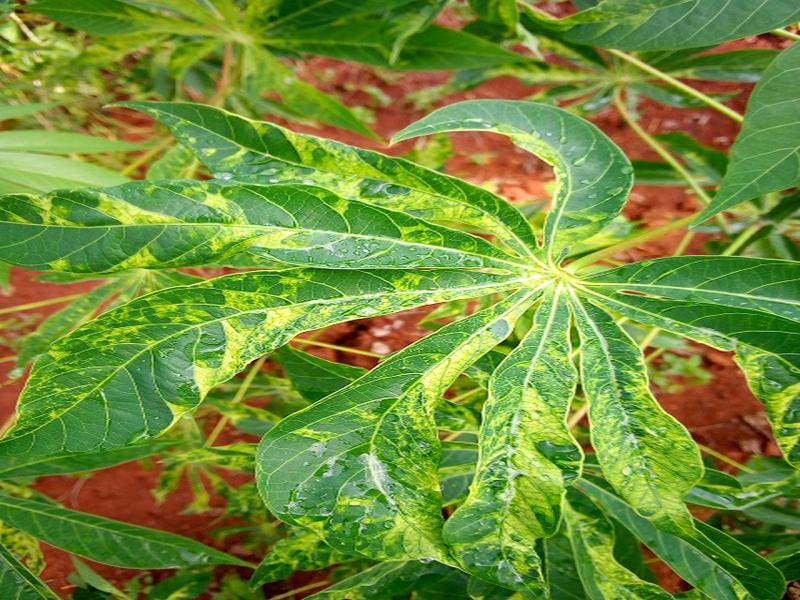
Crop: cassava
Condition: mosaic_disease